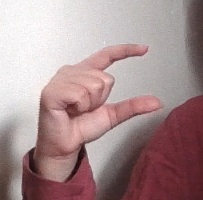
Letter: dal